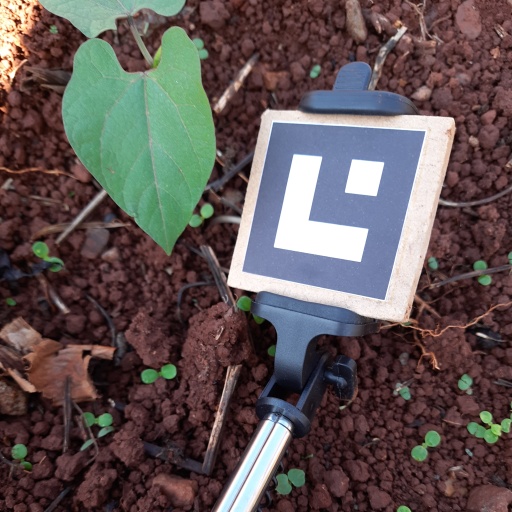
Observations: flat surface, no eating holes, under shade